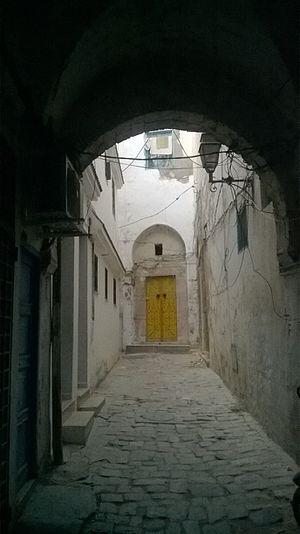
La médina de Tunis مدينة تونس العتيقة
Le Dar Bou Hachem est un palais de la médina de Tunis.